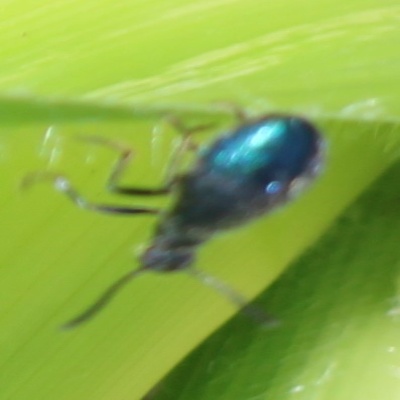
Crop: Maize
Condition: leaf beetle